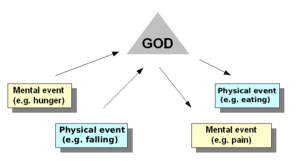
Schéma de fonctionnement de principe de l'occasionalisme
En philosophie, le dualisme est un point de vue strict affirmant que l’univers est constitué d'un constituant physique et d'un constituant spirituel ou métaphysique.